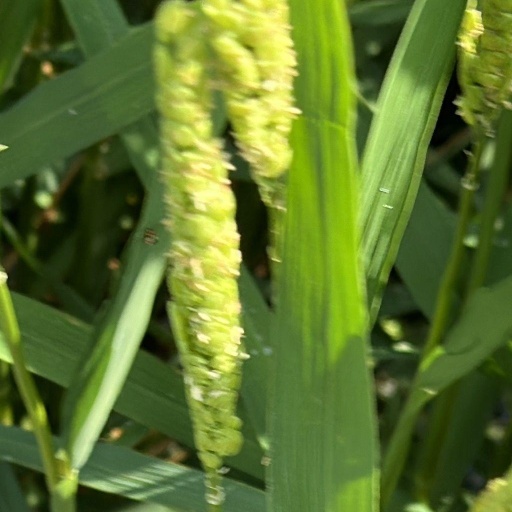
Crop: rice